Men of North Country

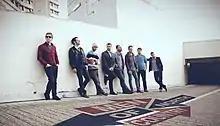

Men of North Country (MONC) is a soul band from Tel Aviv, Israel, signed to Acid Jazz Records.